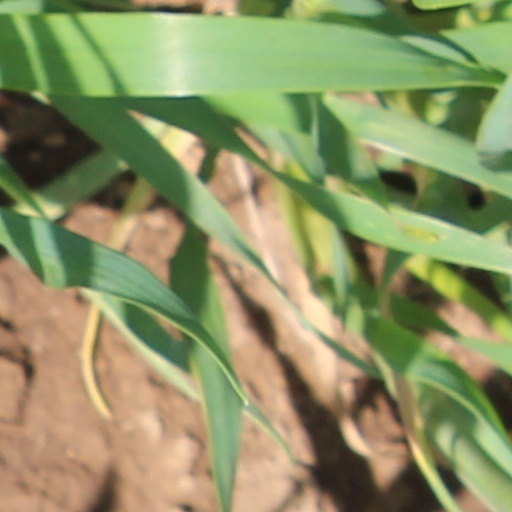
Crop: wheat